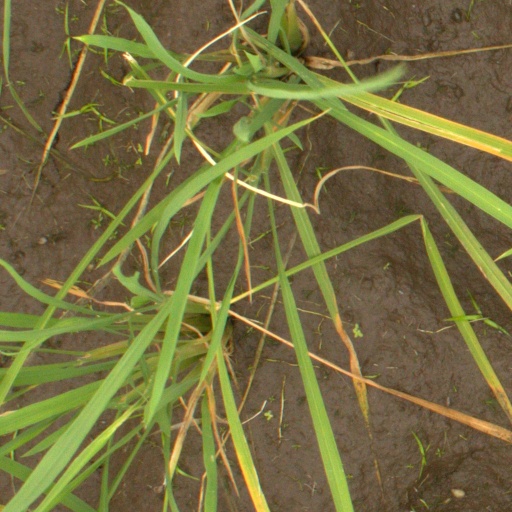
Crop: rice